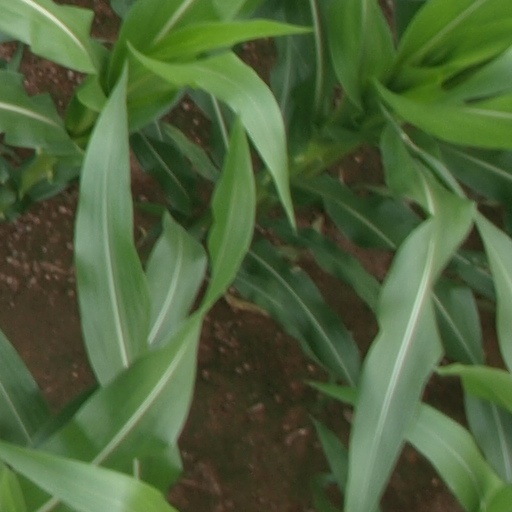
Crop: maize; corn